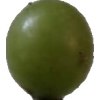
Label: grape